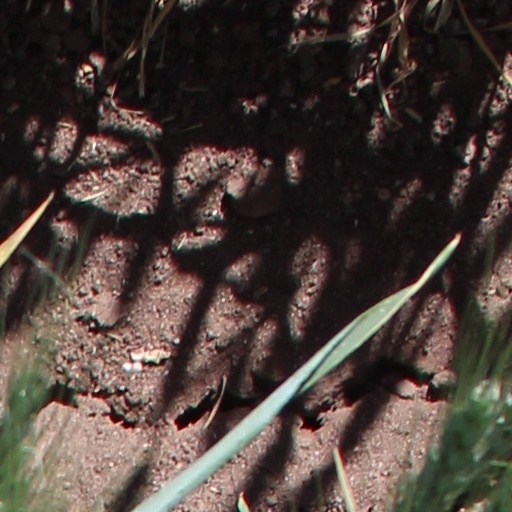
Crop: wheat